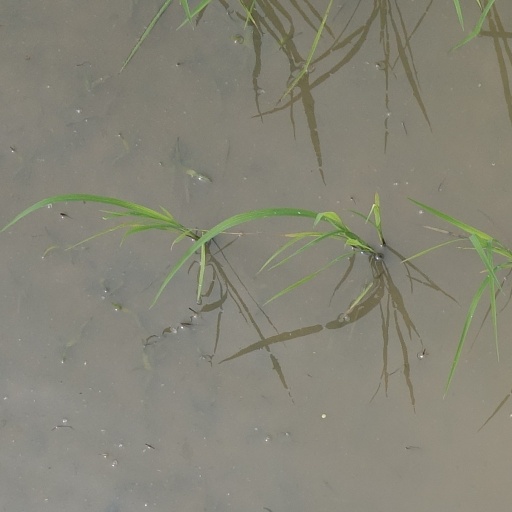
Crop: rice